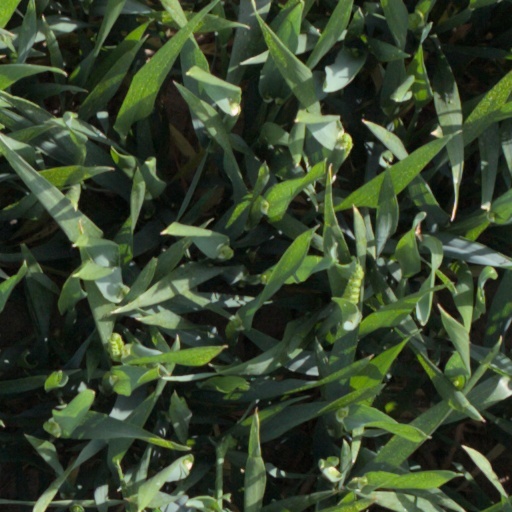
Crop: wheat